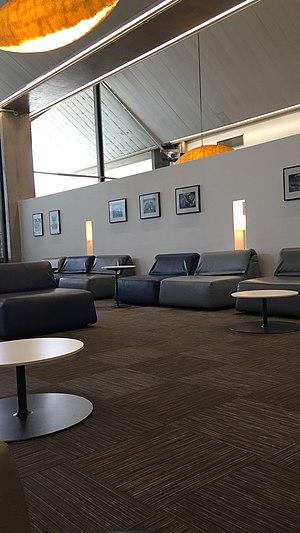
Vue du salon business de l'Aéroport d'Abidjan
L'aéroport international Félix Houphouët-Boigny, est un aéroport international situé dans la commune de Port-Bouët du district d’Abidjan. Il s'agit de l'aéroport le plus important de Côte d'Ivoire pour le trafic aérien. L’aéroport est le hub de la nouvelle compagnie Air Côte d'Ivoire.